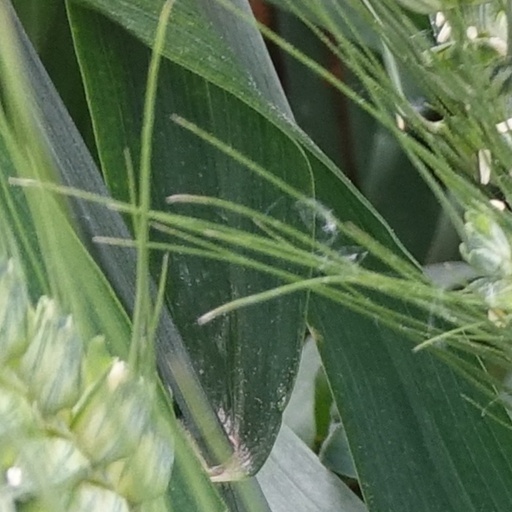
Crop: wheat